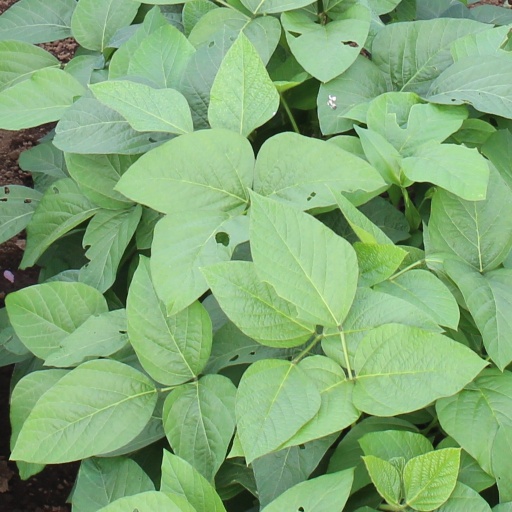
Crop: soybean